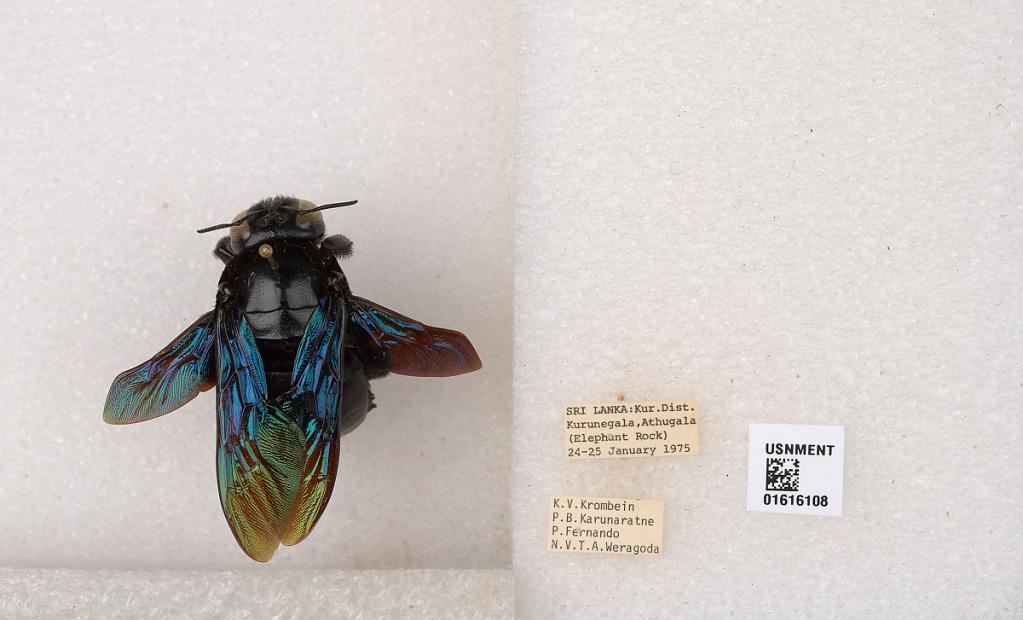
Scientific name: Xylocopa (Mesotrichia) tenuiscapa Westwood
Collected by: P. Karunaratne, Fernando & N. Weragoda
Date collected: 1975-1-24
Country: Sri Lanka
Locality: Kurunegala Dist., Athugala (Elephant Rock)